List of unrefined sweeteners

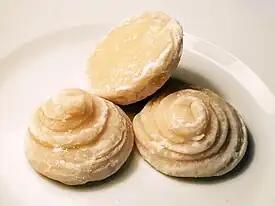
Three cakes of commercially produced palm sugar

The sap of some species is concentrated to make sweeteners, usually through drying or boiling.